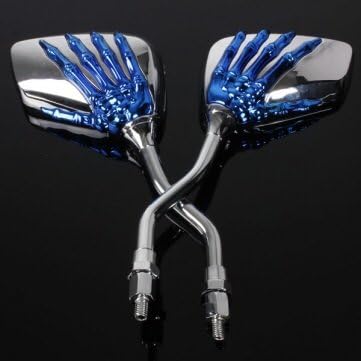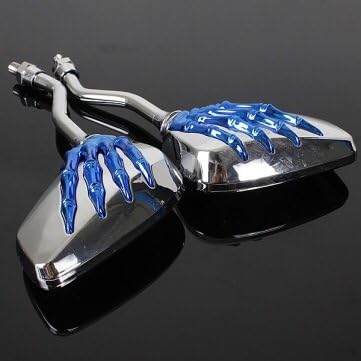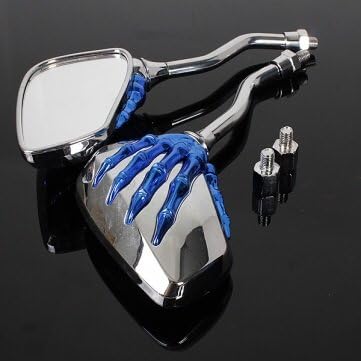
8mm Motorcycle Motorbike Rearview Skeleton Skull Hand Claw Side Mirror/blue
Category: Automotive
8mm Motorcycle Motorbike Rearview Skeleton Skull Hand Claw Side Mirror Description: Color: Blue Glass: Clear Quantity: 2 pcs (left & right) Dimension: like the picture show Package size: 27 x 13.5 x 4.5 cm(LxWxH) Adapters: 2 pcs 8mm Adjustable mirror angle, left and right, up and down Easy to install (Direct bolt on to all motorcycle that are using single mounting bolt mirror) Package includes: 1 x 1 pair Side Mirror (Left & Right) 2 x 8mm screws
Features: 8mm Motorcycle Motorbike Rearview Skeleton Skull Hand Claw Side Mirror Description: Color: Blue Glass: Clear Quantity: 2 pcs (left & right) Dimension: like the picture show Package size: 27 x 13.5 x 4.5 cm(LxWxH) Adapters: 2 pcs 8mm Adjustable mirror angle, left and right, up and down Easy to install (Direct bolt on to all motorcycle that are using single mounting bolt mirror) Package includes: 1 x 1 pair Side Mirror (Left & Right) 2 x 8mm screws